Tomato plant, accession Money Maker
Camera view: bottom (45 deg); turntable rotation: 300 degrees
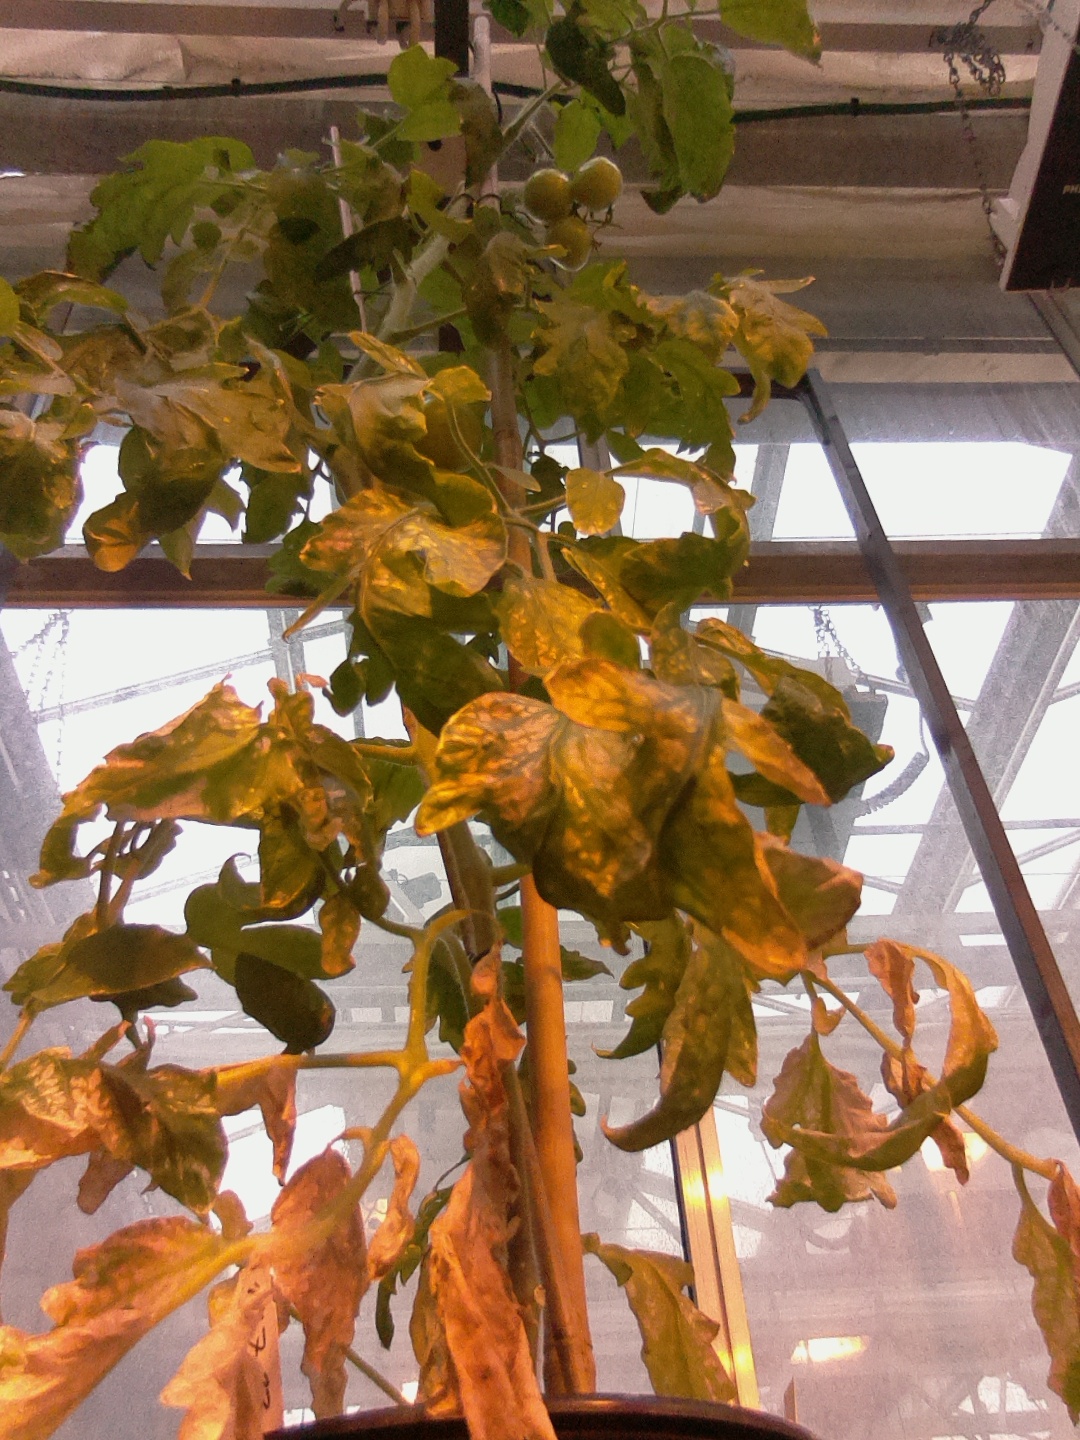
BBCH growth stage 77: 70%-80% of final fruit size